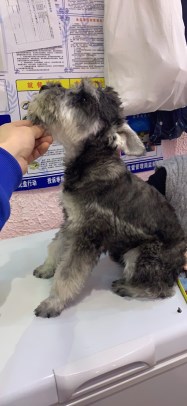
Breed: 2342-n000102-miniature_schnauzer